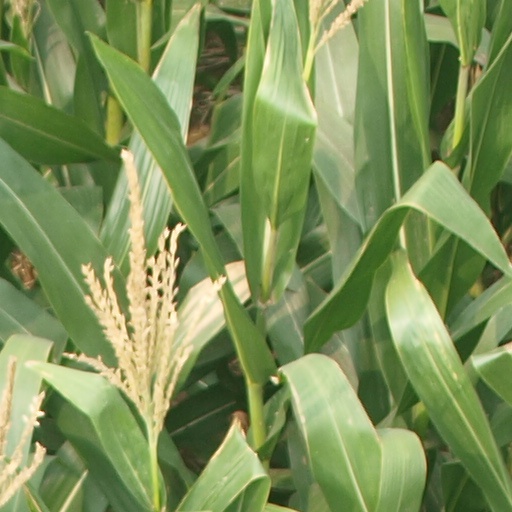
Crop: maize; corn